Describe the emotion expressed in this image:  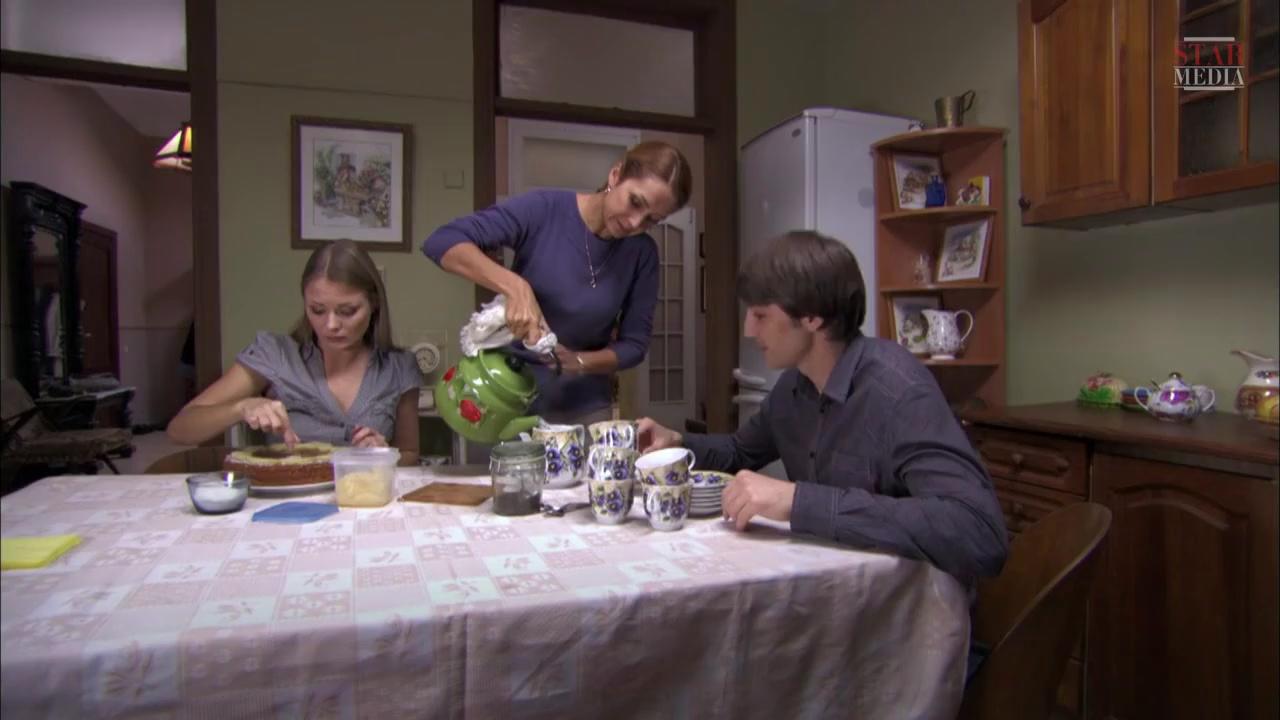
This person displays Suffering, valence and arousal with low intensity.